Business routes of Interstate 25

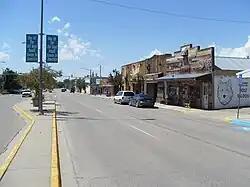
Center Street—Douglas, WY

Interstate 25 Business (I-25 Bus.) is a business route serving the town of Glenrock in Converse County. I-25 Bus. begins at exit 165 of I-25. The business route travels north, concurrent with WYO 95, into Glenrock on Deer Creek Road and then South 4th Street. At approximately , I-25 Bus./WYO 95 intersect US 20/US 26/US 87. Here, I-25 Bus. turns east onto Birch Street to travel with US 20/US 26/US 87 for the remainder of its route, while WYO 95 turns west onto Birch Street. I-25 Bus. continues east out of Glenrock, intersecting the northern terminus of WYO 90 (Boxelder Road), before reaching its eastern end at exit 160 of I-25. US 20/US 26/US 87 join eastbound I-25.